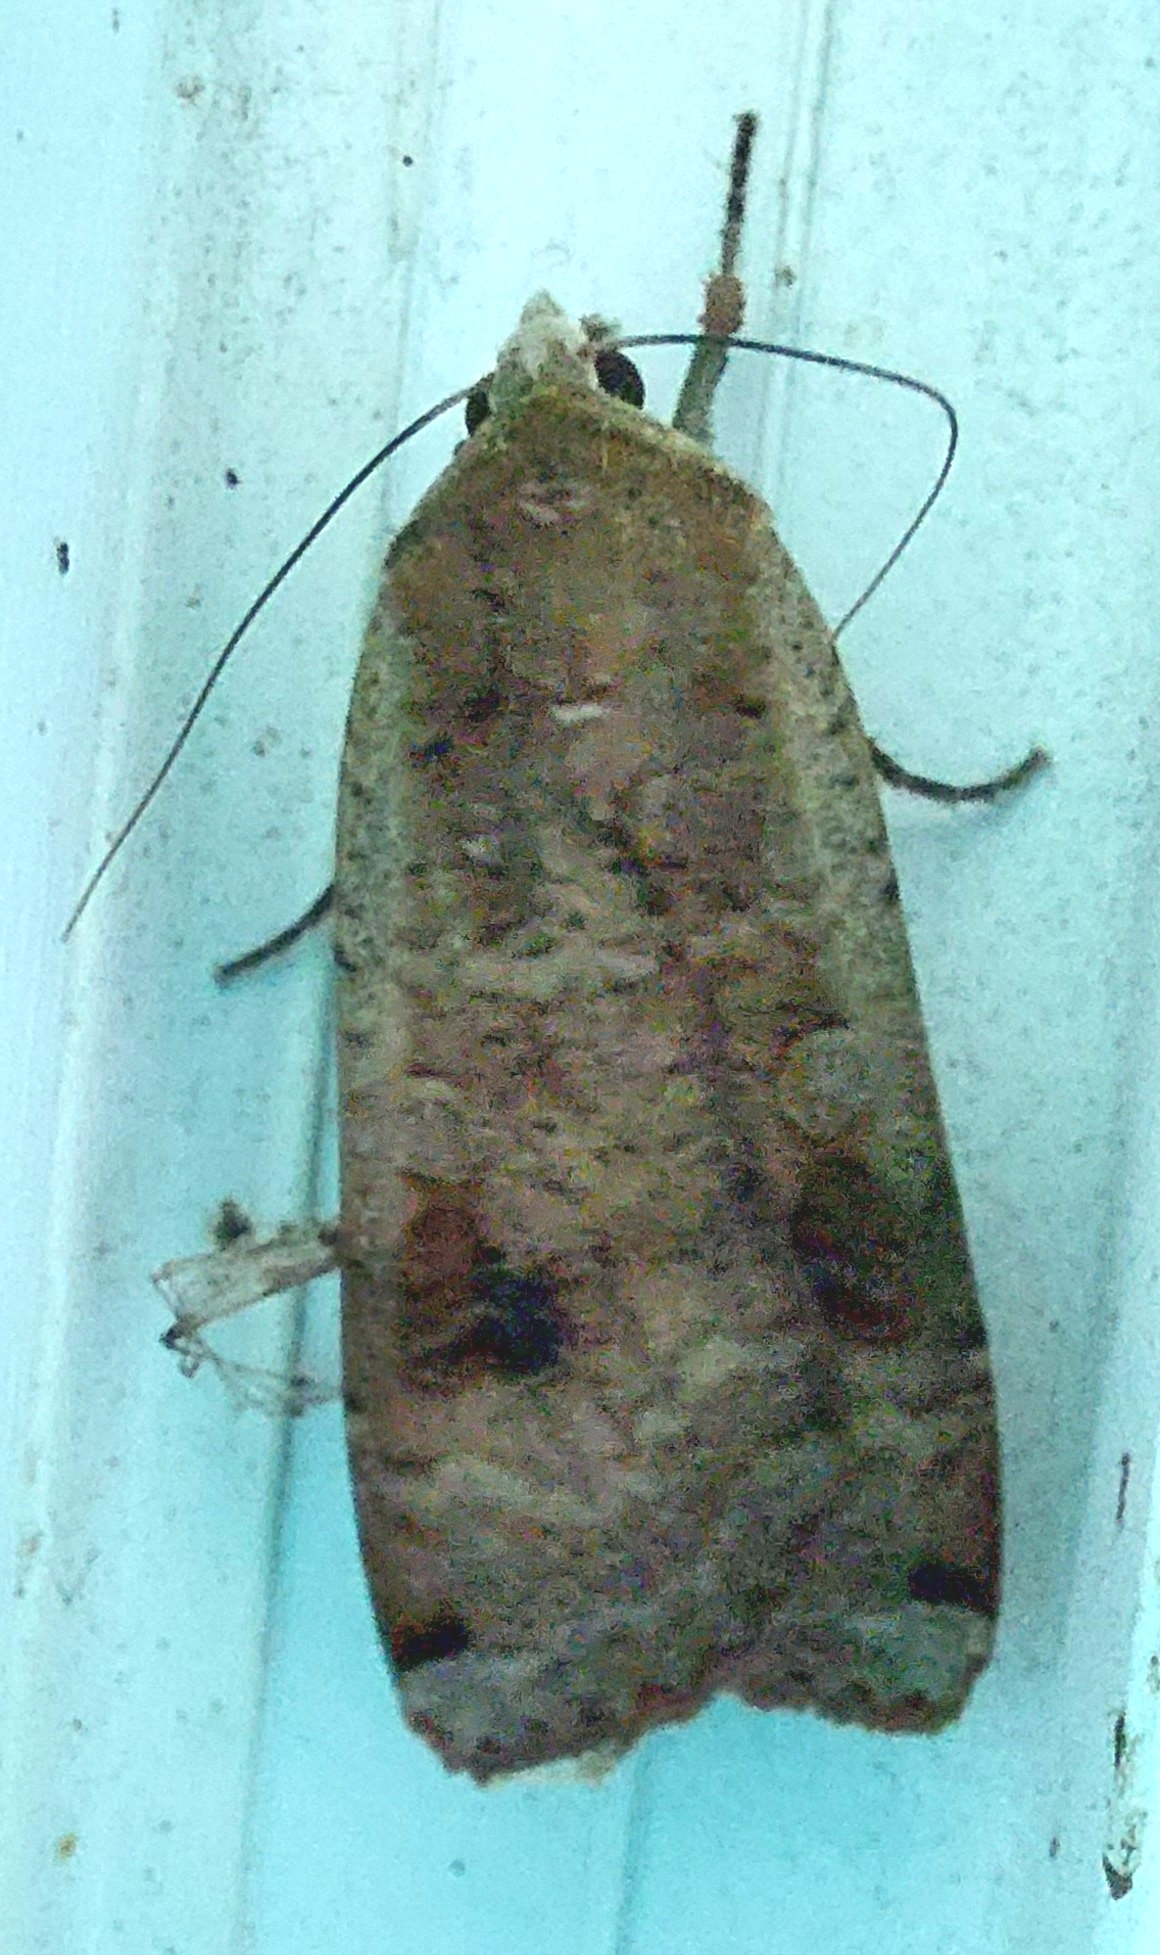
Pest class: cutworms